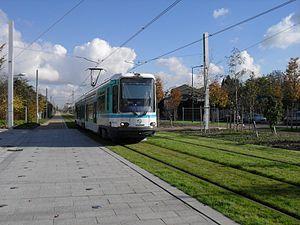
Paris Tramway ligne 1